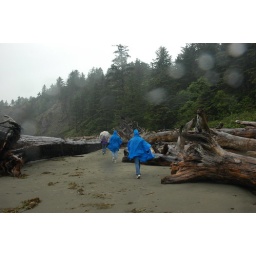
The girls prepare to climb back over the 8 foot pile of driftwood trees at Second beach.